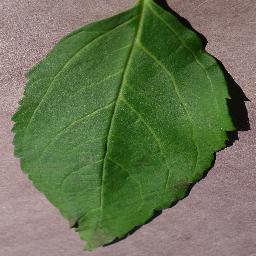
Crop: cherry
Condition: (including_sour)_healthy